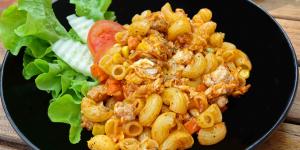
macarrones con salsa de soja